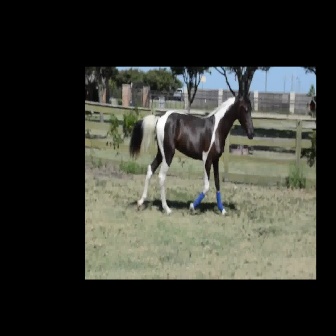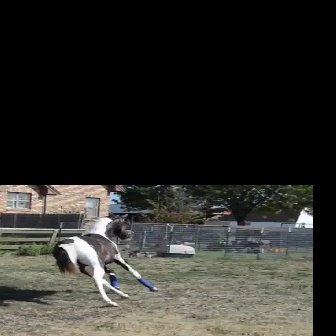
  Please identify the target specified by the bounding box [128,90,254,216] in the first image and locate it in the second image. Return the coordinates in [x_min,y_min,x_max,y_max] format.
Answer: [52,213,145,307]